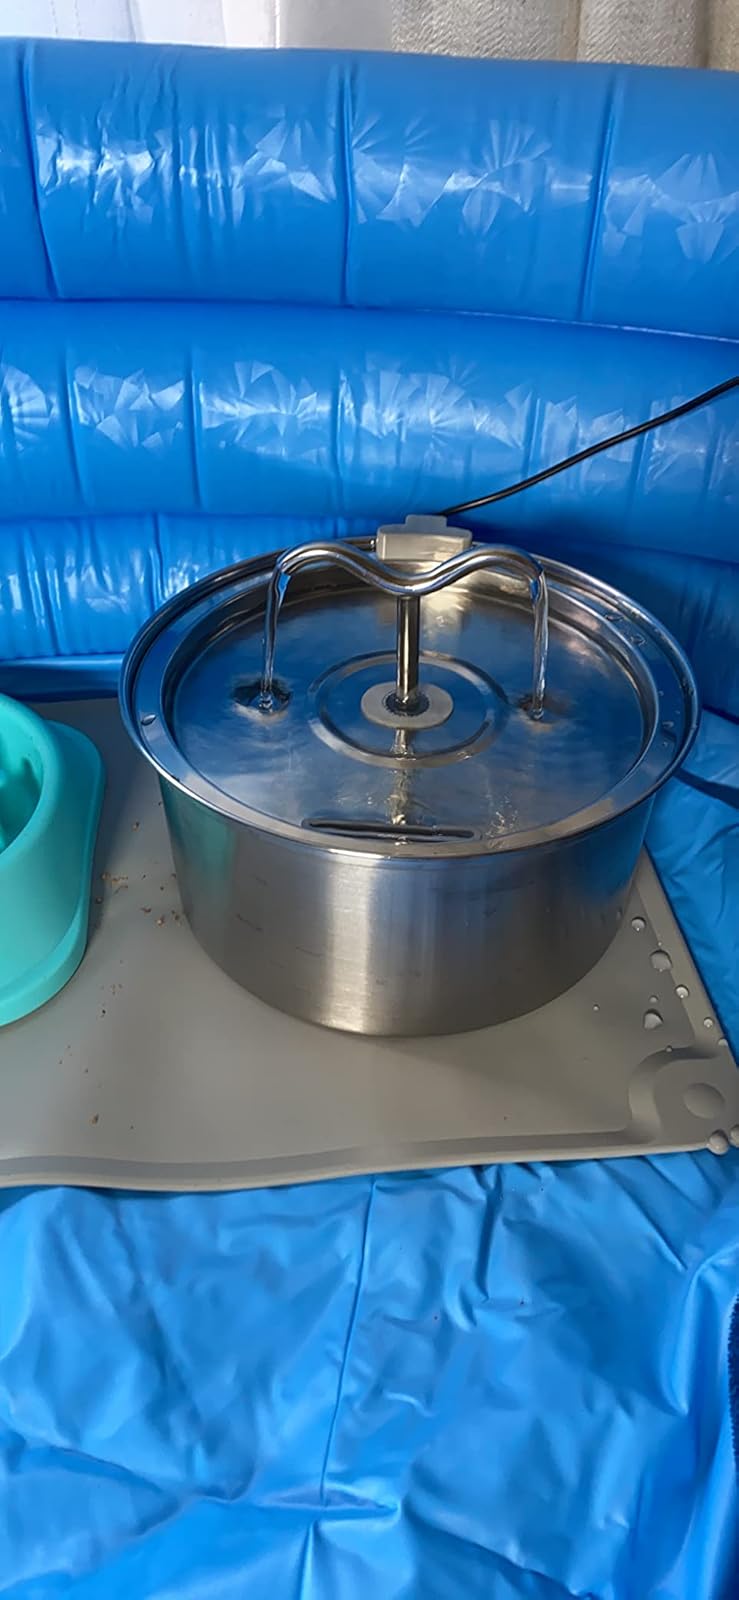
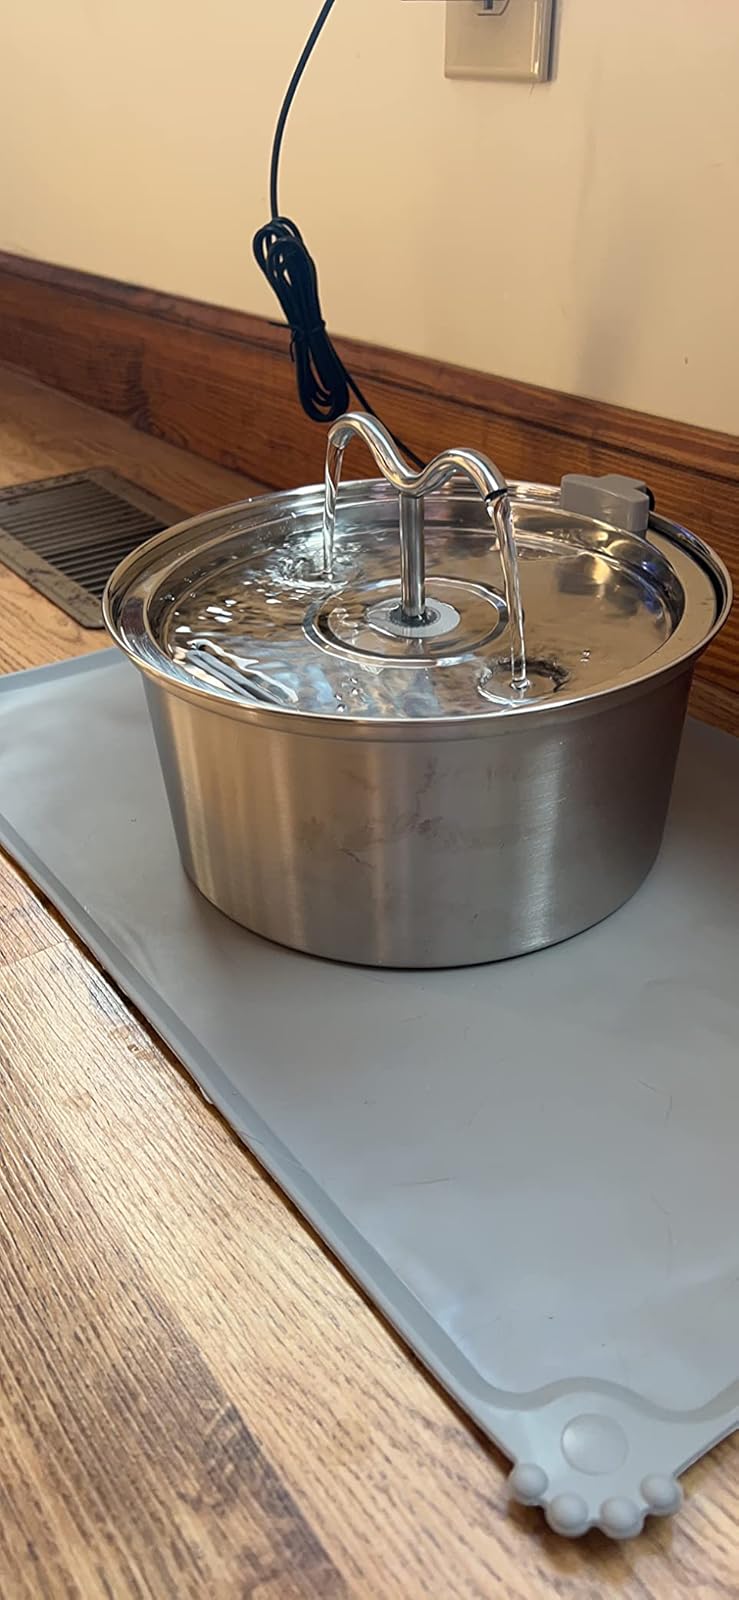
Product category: items_bowl
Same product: yes